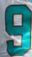
Number: 9